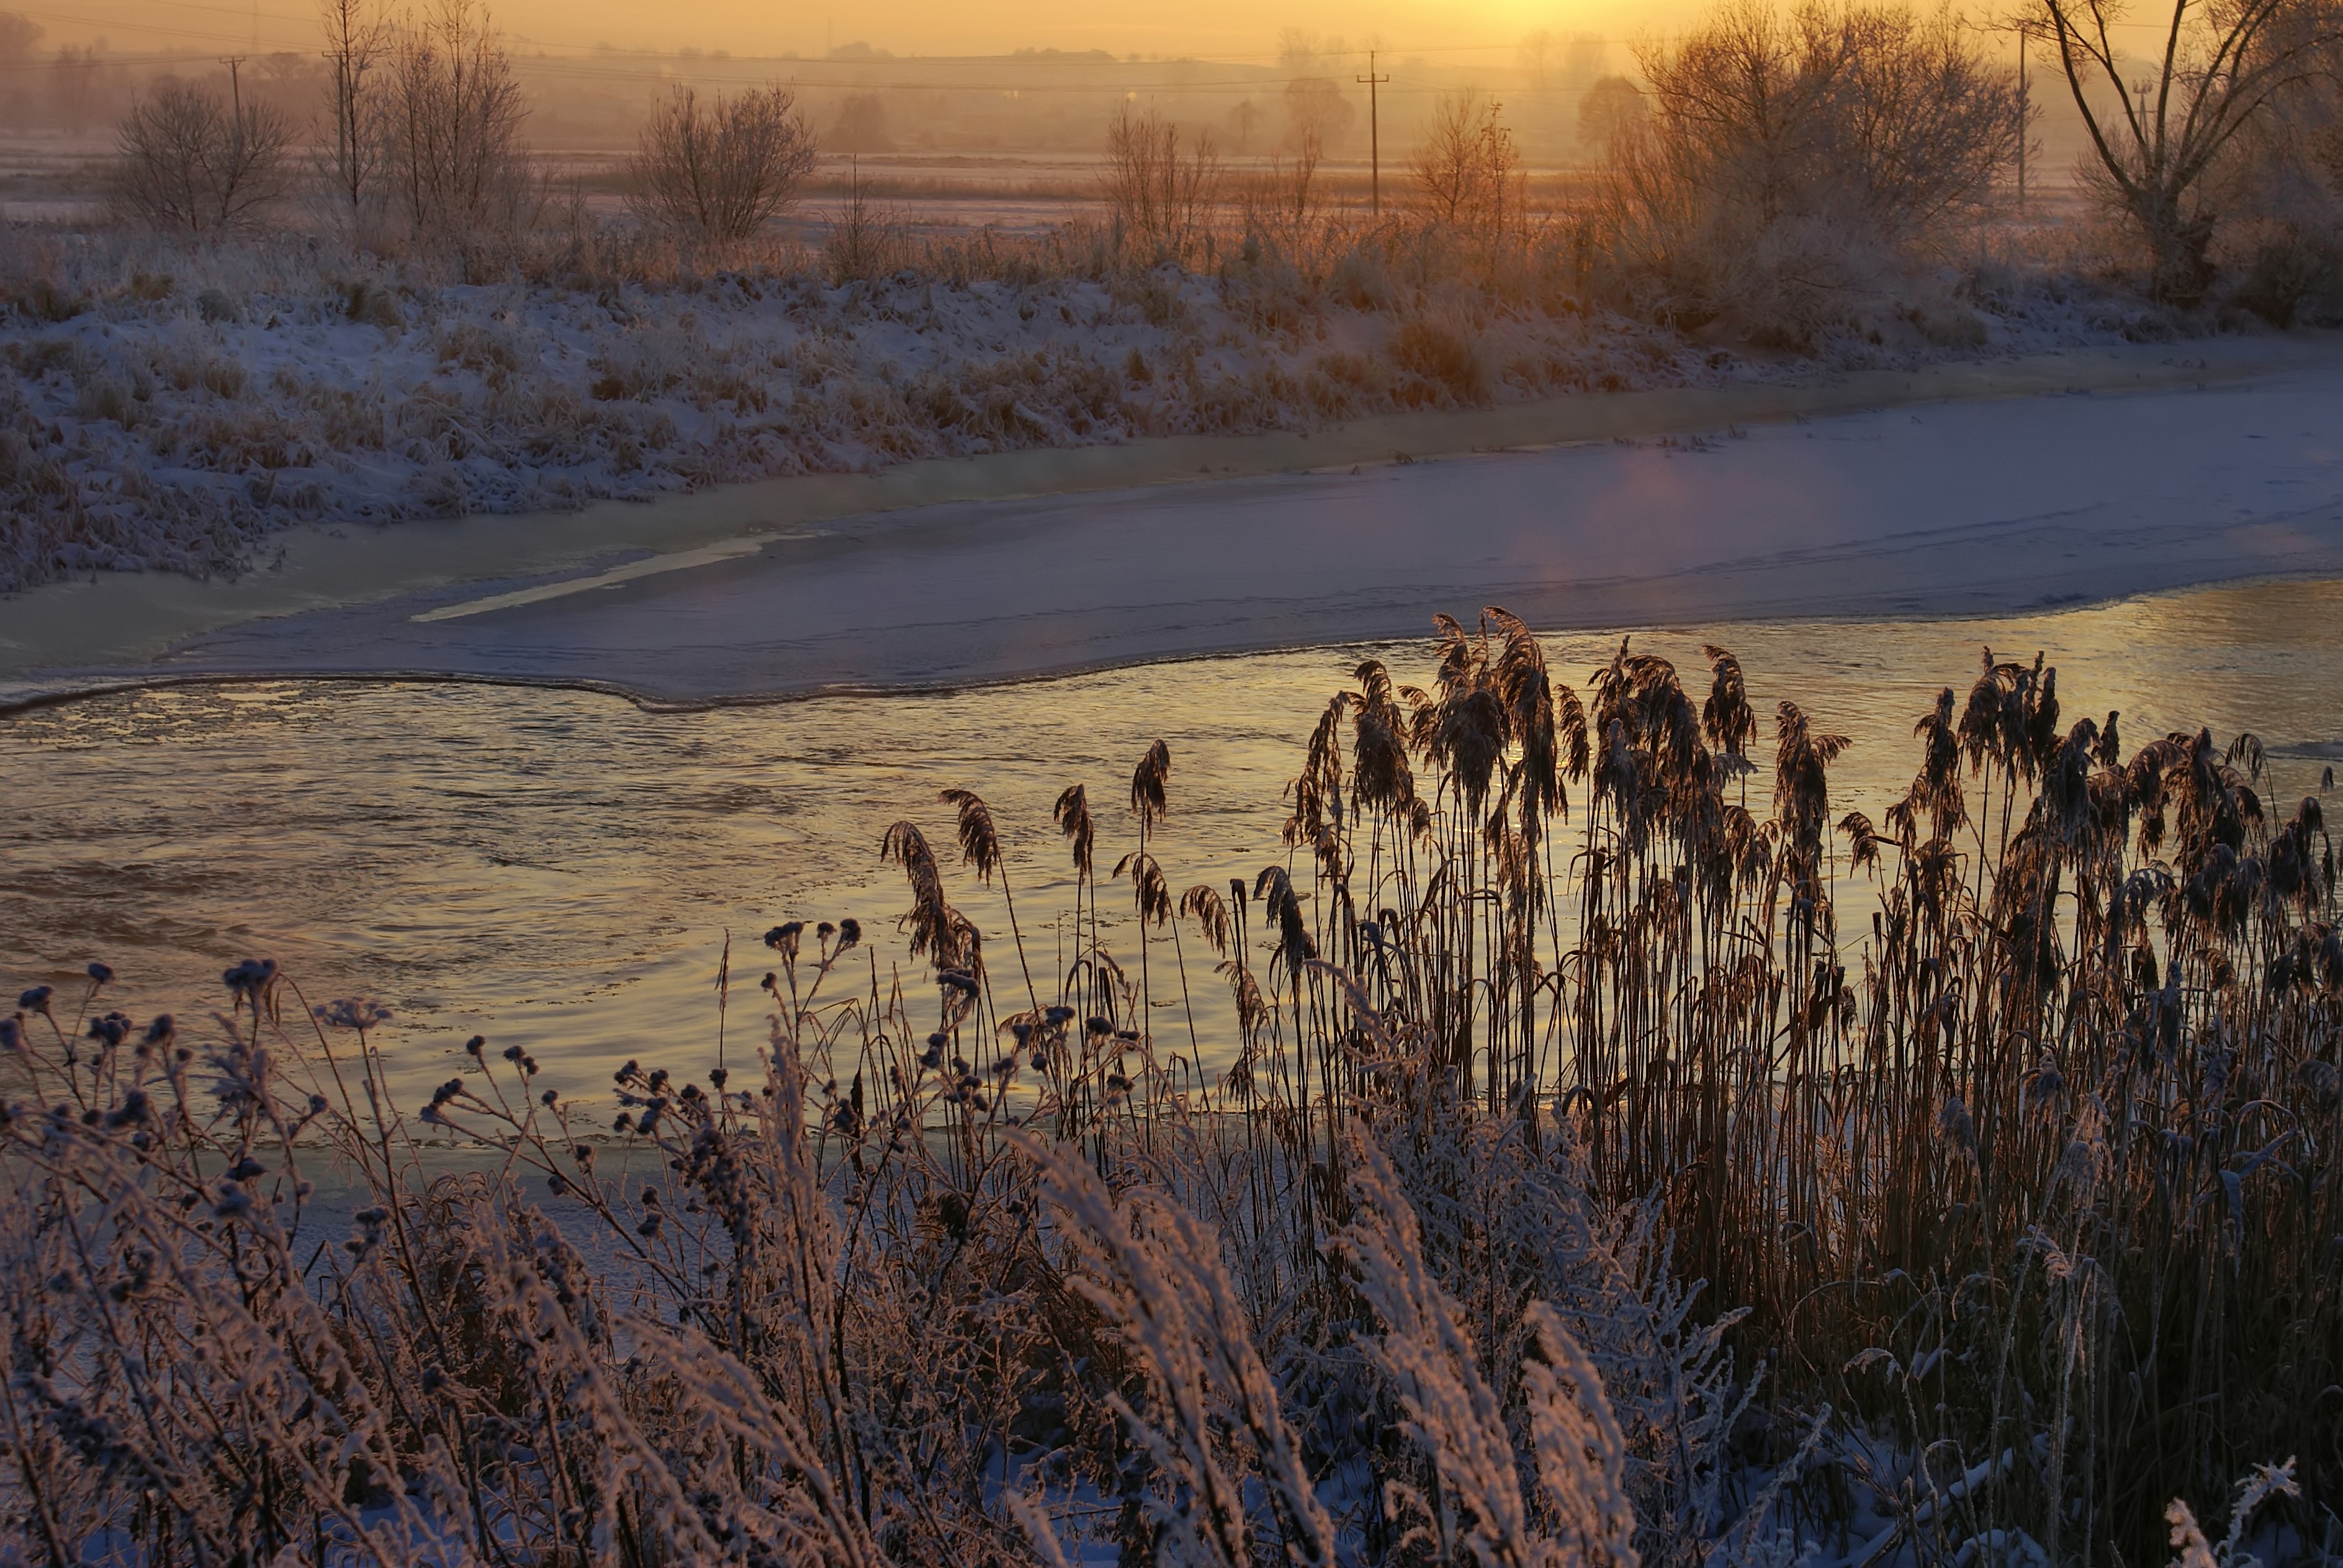
winter, nature, reflection, wilderness, snow, atmospheric phenomenon, tree, weather, season, morning, evening, sunset, frost, dawn, sunrise, landscape, tundra, grass family, wetland, ice, autumn, sunlight, marsh